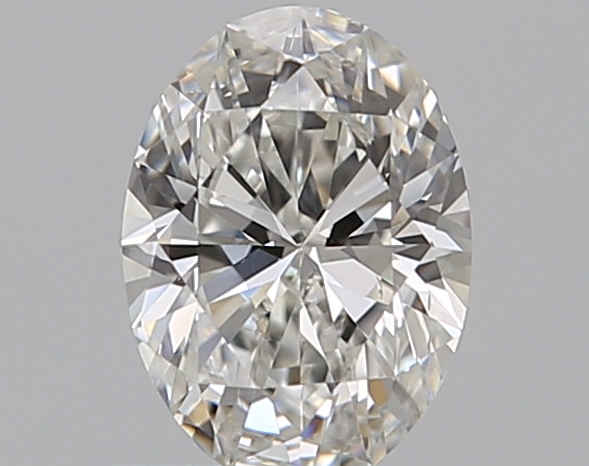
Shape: oval
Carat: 0.5
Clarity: SI1
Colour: H
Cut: EX
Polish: EX
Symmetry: VG
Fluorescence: N
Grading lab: GIA
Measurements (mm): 6.11 x 4.43 x 2.78